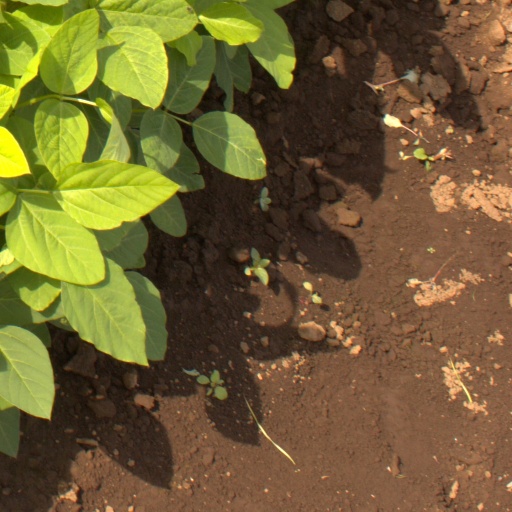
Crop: soybean